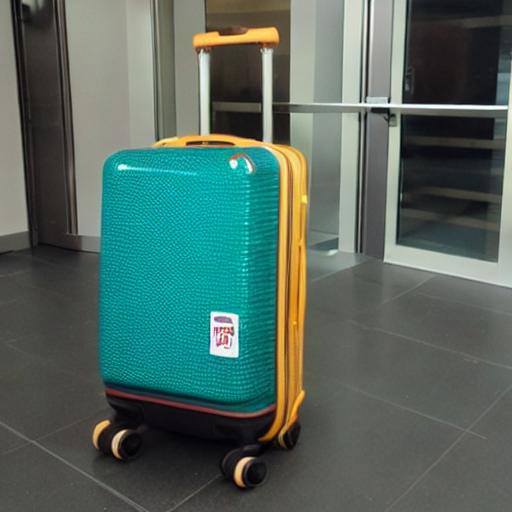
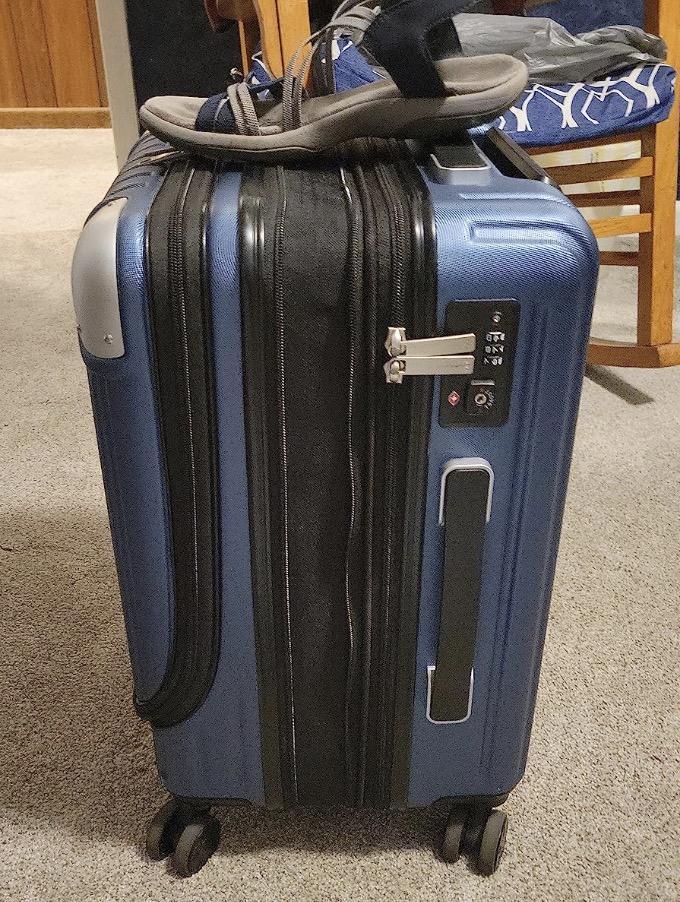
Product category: items_tea
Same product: no